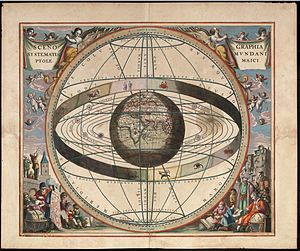
Geocentriske verdensbillede
"Geocentrisk betyder ""med Jorden som centrum"". Det geocentriske verdensbillede, der var almindeligt accepteret indtil ca. 1600, placerede Jorden i universets midtpunkt med månen, planeterne og solen kredsende rundt om. Også i det homocentriske verdensbillede har himmellegemernes baner samme centrum.